Derry

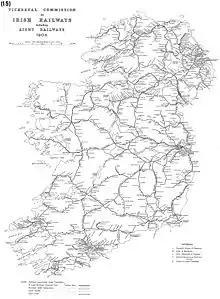
Ireland's railway network in 1906

The city is the north west's foremost shopping district, housing two large shopping centres along with numerous shop-packed streets serving much of the greater county, as well as Tyrone and Donegal.